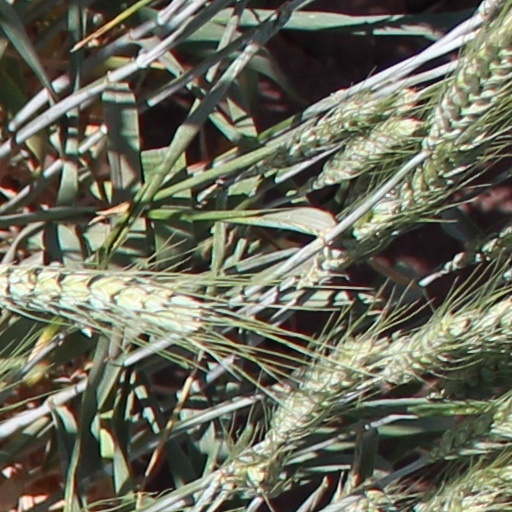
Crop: wheat